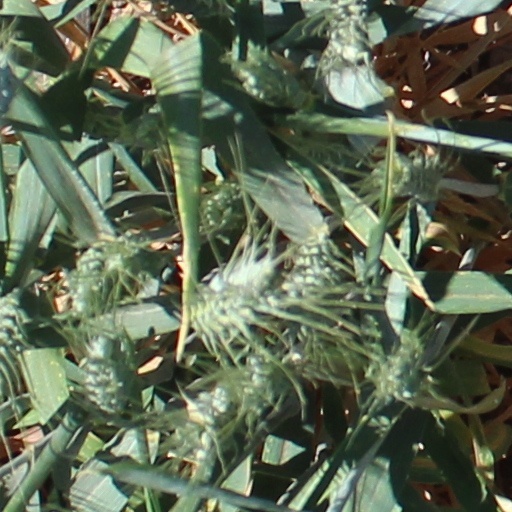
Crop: wheat